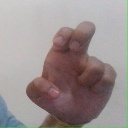
अक्षर: अ